Banzuke

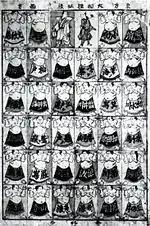
A pictorial "banzuke" from the April 1788 "basho".

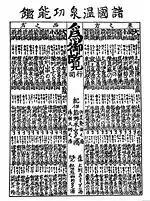
, issued February 1851 (Kaei 4).

The rankings on the "banzuke" are decided by an assembly composed of 20 sumo judges and three supervisors who gather a few days after each official tournament. The assembly assigns ranks to over 600 wrestlers in six divisions based on their performance in the previous tournament. There are no precise rules for assigning rank, but the general rule is that a wrestler who achieved "kachi-koshi" (a majority of wins) will be raised in the rankings and a wrestler with a "make-koshi" (a majority of losses) will be lowered in the rankings. The degree of a wrestler's success or failure will help give the assembly a benchmark for figuring how far he rises or falls in the rankings.